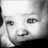
Emotion: sad